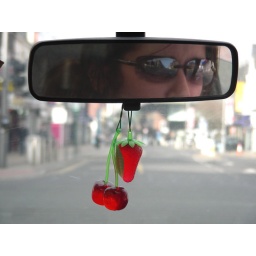
becka in rear view mirror and fruit